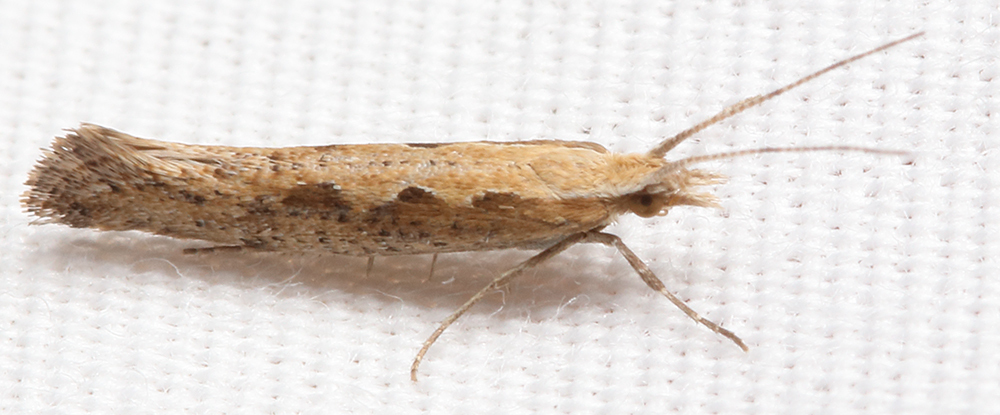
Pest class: diamondback_moth